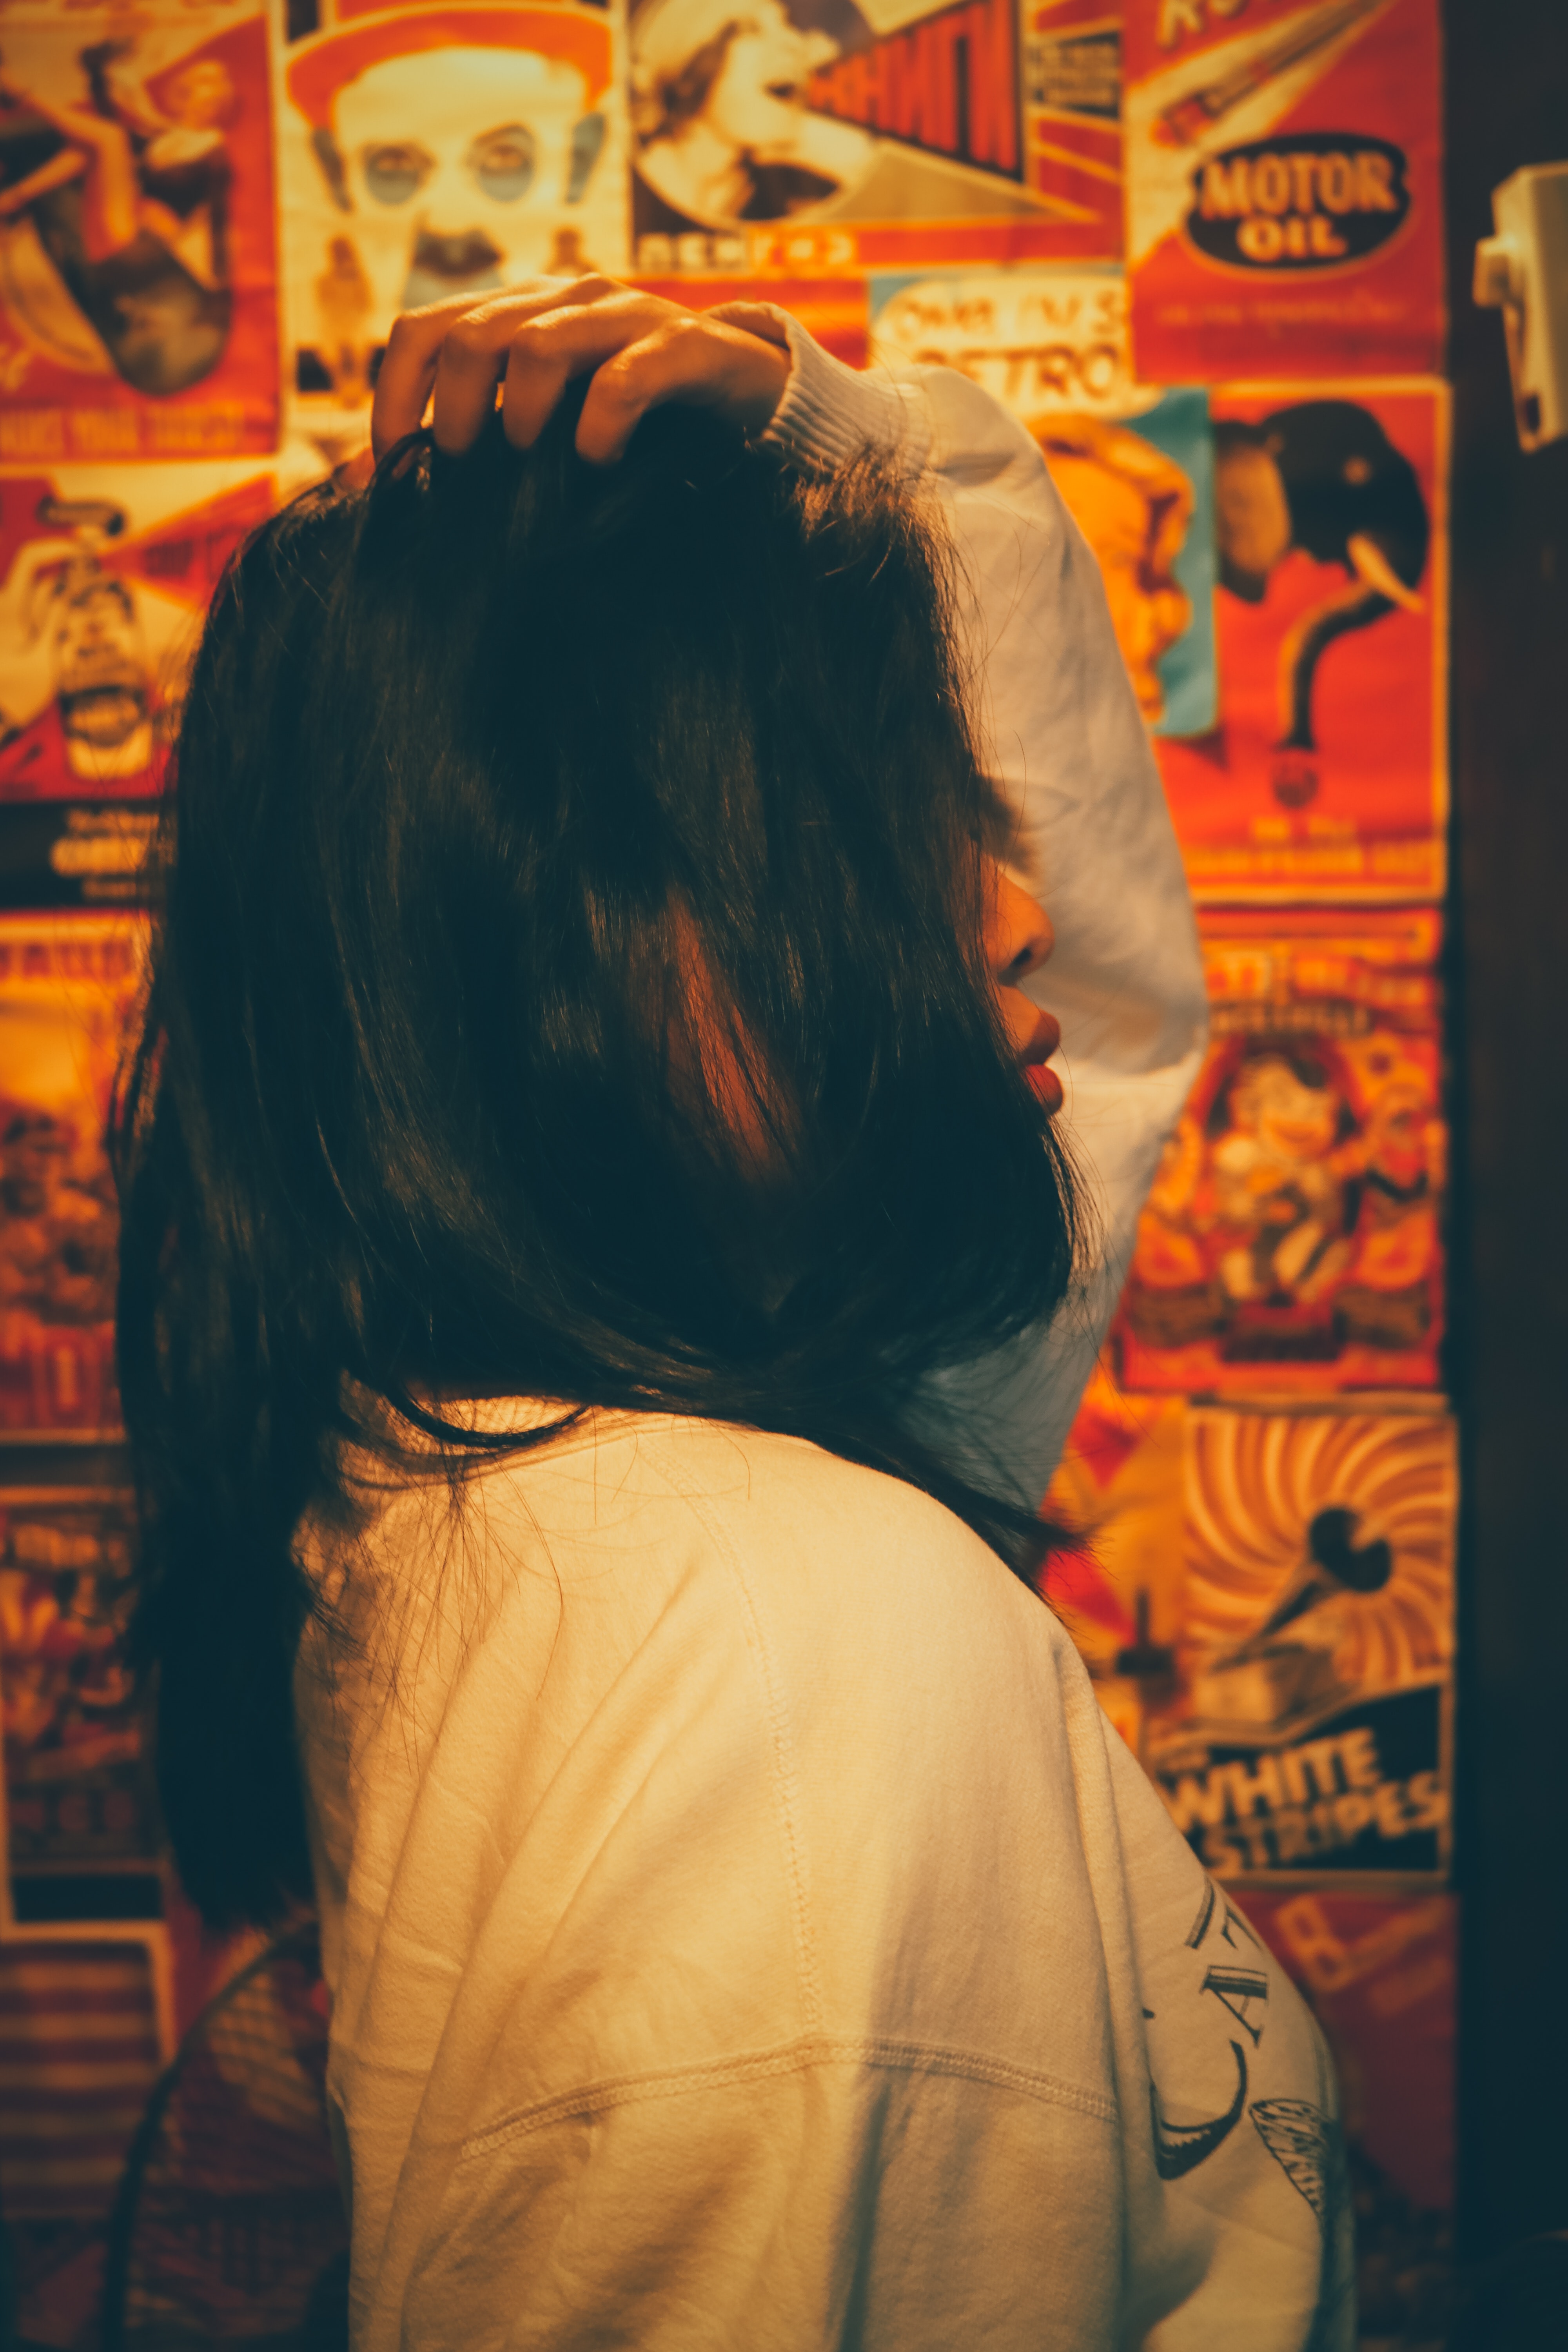
cool, orange, human, visual arts, art, long hair, back, flesh, black hair, Tints and shades, hair coloring